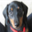
Label: dog